Elena Manistina

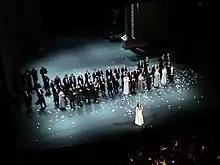
"The Queen of Spades" at the Bolshoi Theatre, Moscow (The Countess — Elena Manistina), July 2019

In 2002 she competed in the Operalia competition and won first prize: the competition was also known as the 10th International Placido Domingo competition. In 2003 she was a finalist in the BBC Cardiff Singer of the World competition.